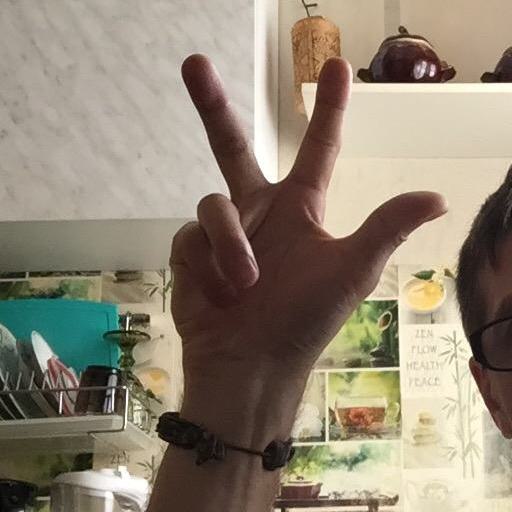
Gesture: three2